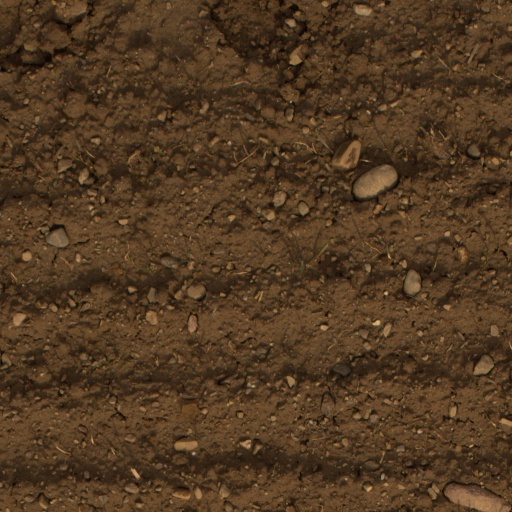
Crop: wheat